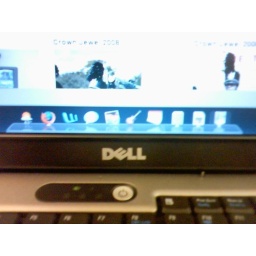
My AWN Dock running in Ubuntu, on my school laptop =]